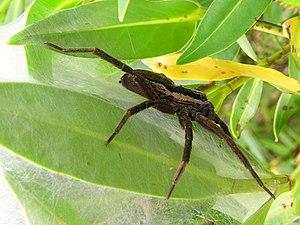
Dolomedes minor est une espèce d'araignées aranéomorphes de la famille des Pisauridae.